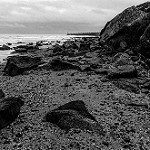
Scene: Outdoor